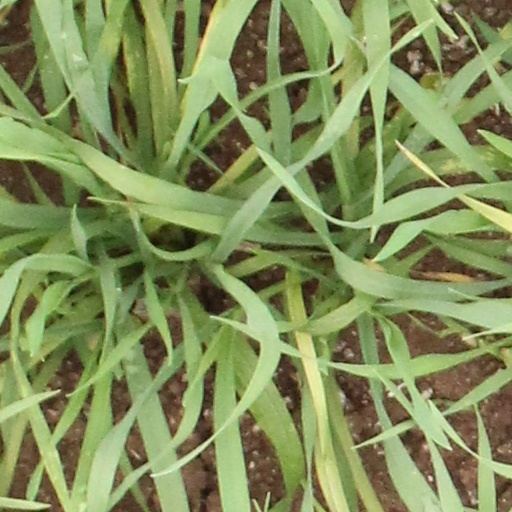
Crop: wheat